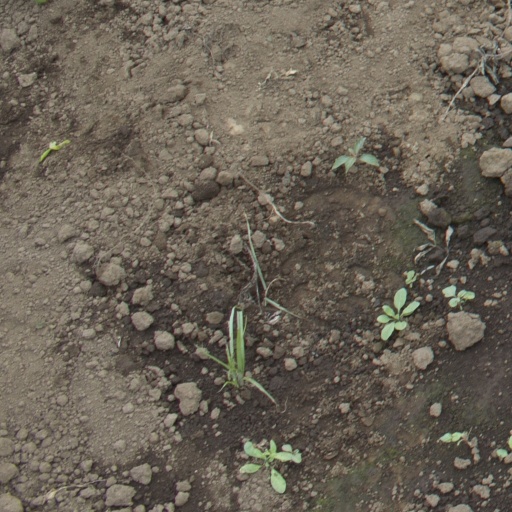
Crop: soybean